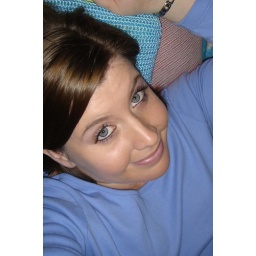
Eyes that is. Self portrait. I contemplated putting it in black and white but the blues rather stand out.